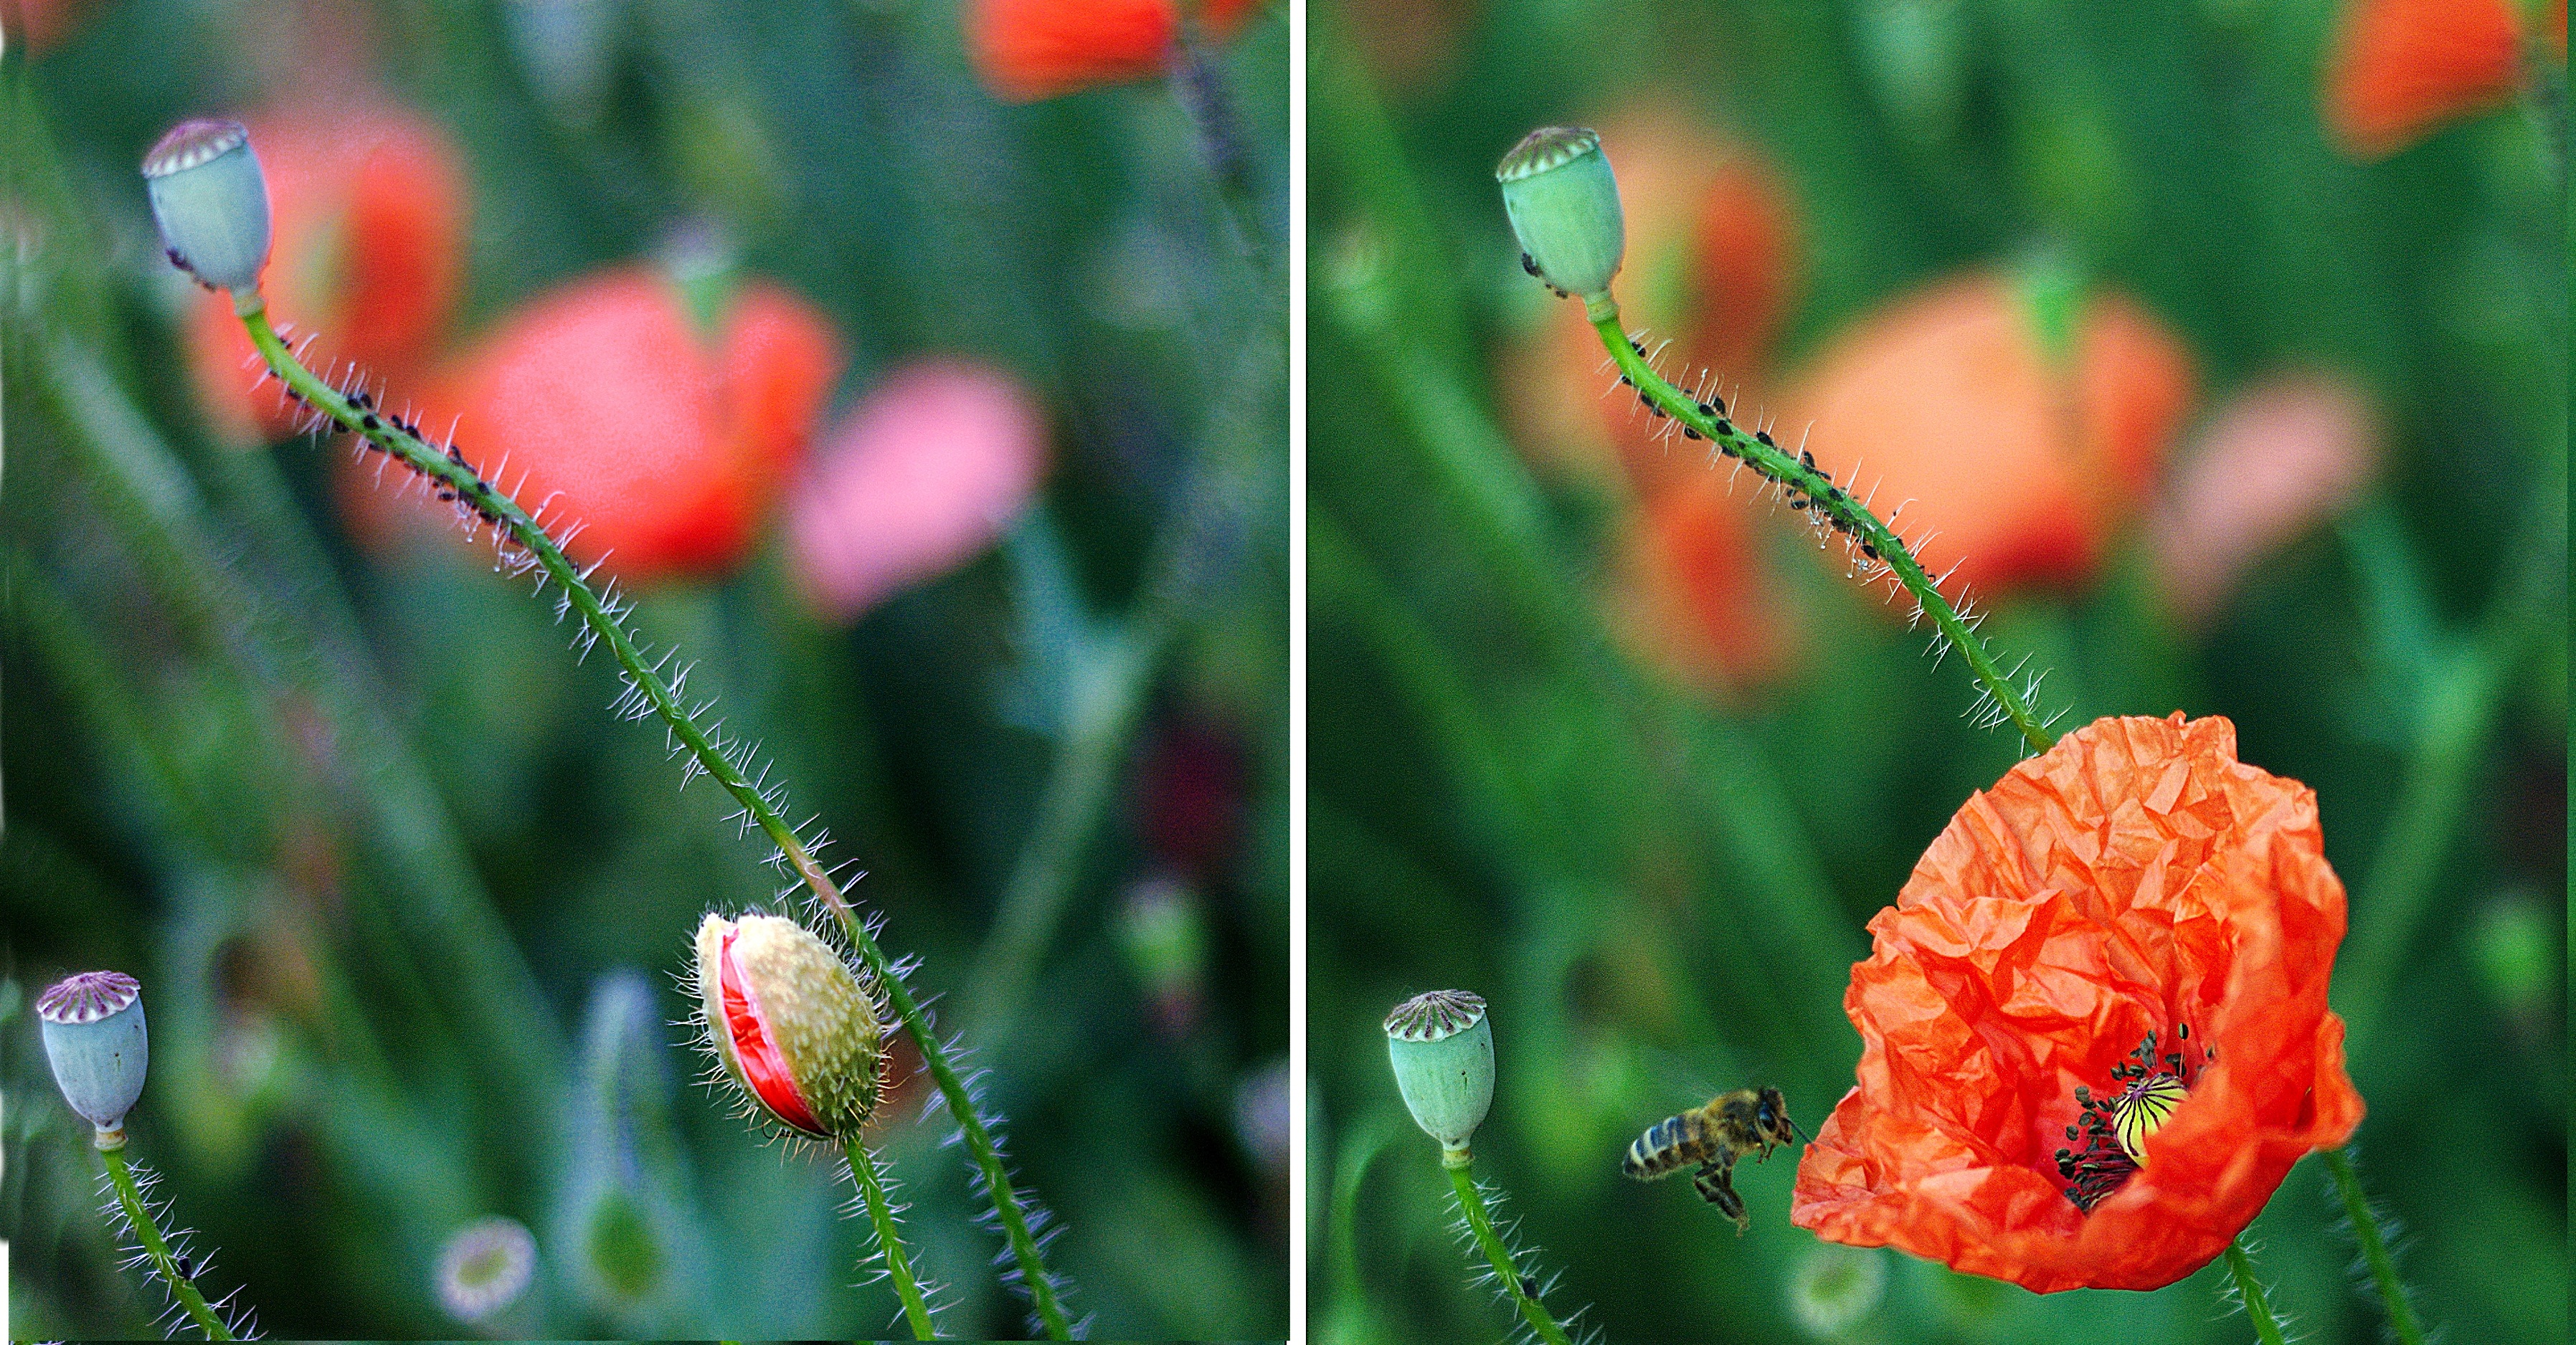
nature, grass, plant, field, photography, meadow, flower, petal, red, botany, flora, wildflower, close up, poppy, bud, development, coquelicot, macro photography, flowering plant, developing, plant stem, land plant, poppy family